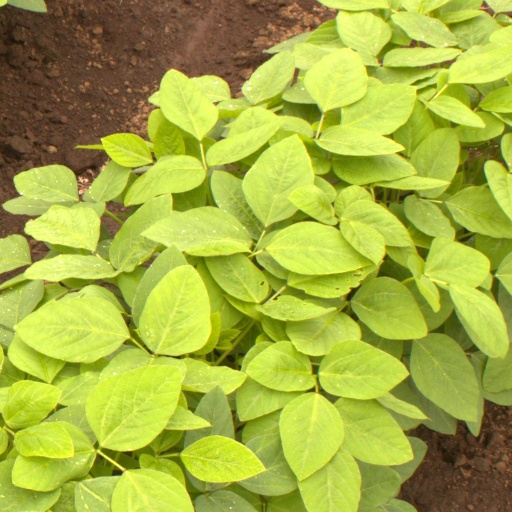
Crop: soybean